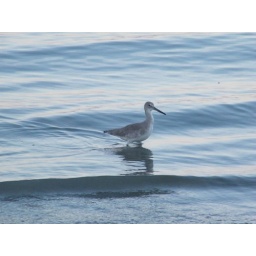
shore bird in the blue-white water